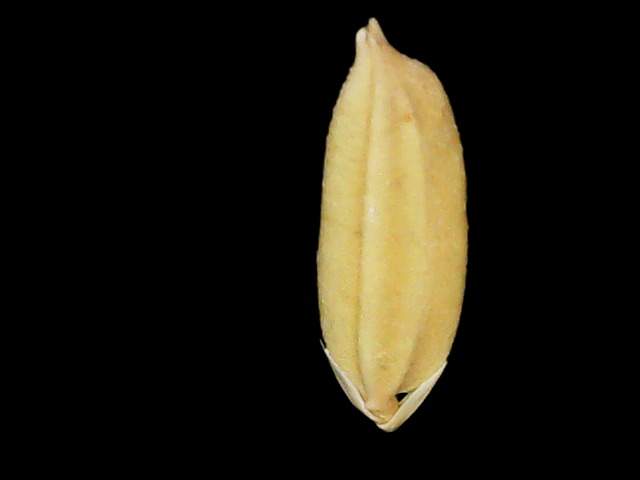
Rice variety: Binadhan24